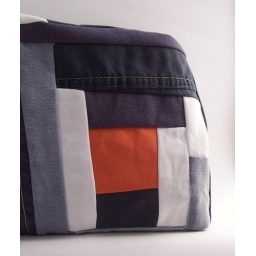
prison pillow in light box